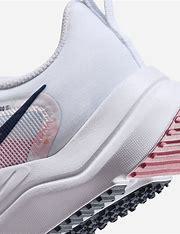
Brand: Nike
Model: Downshifter 12